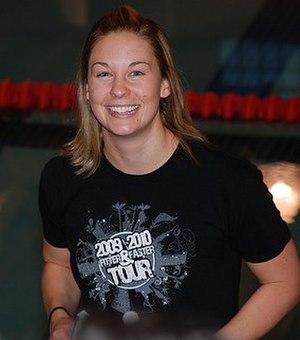
Megan Jendrick, née Megan Quann le 15 janvier 1984 à Tacoma, est une nageuse américaine.